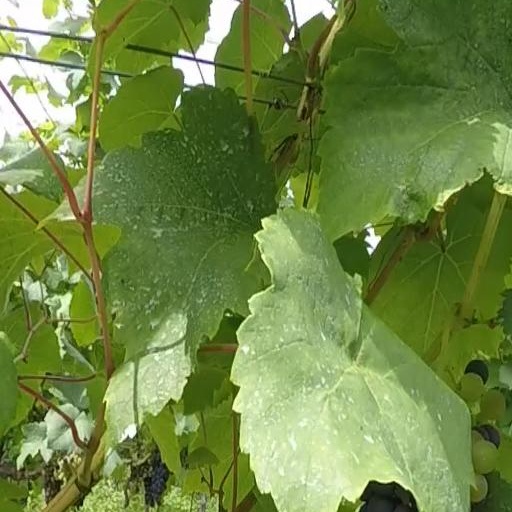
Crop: grape